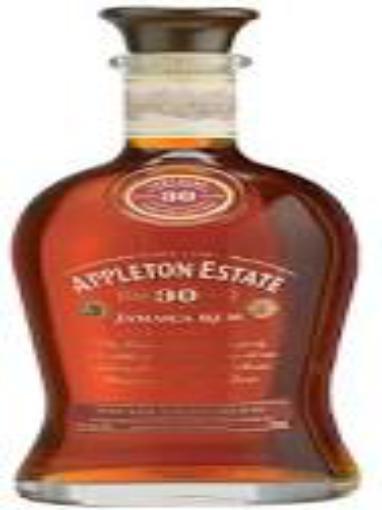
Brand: Appleton Estate
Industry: Food